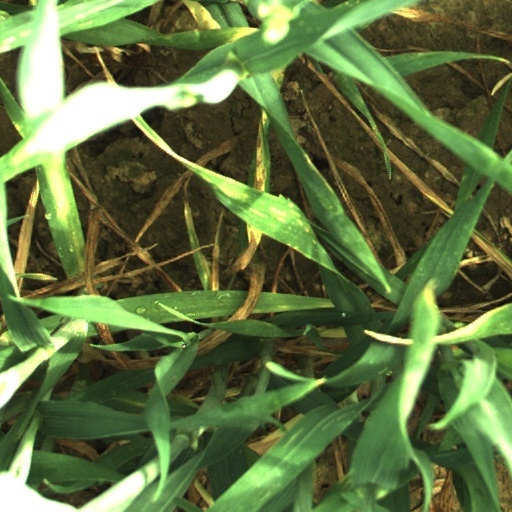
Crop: wheat